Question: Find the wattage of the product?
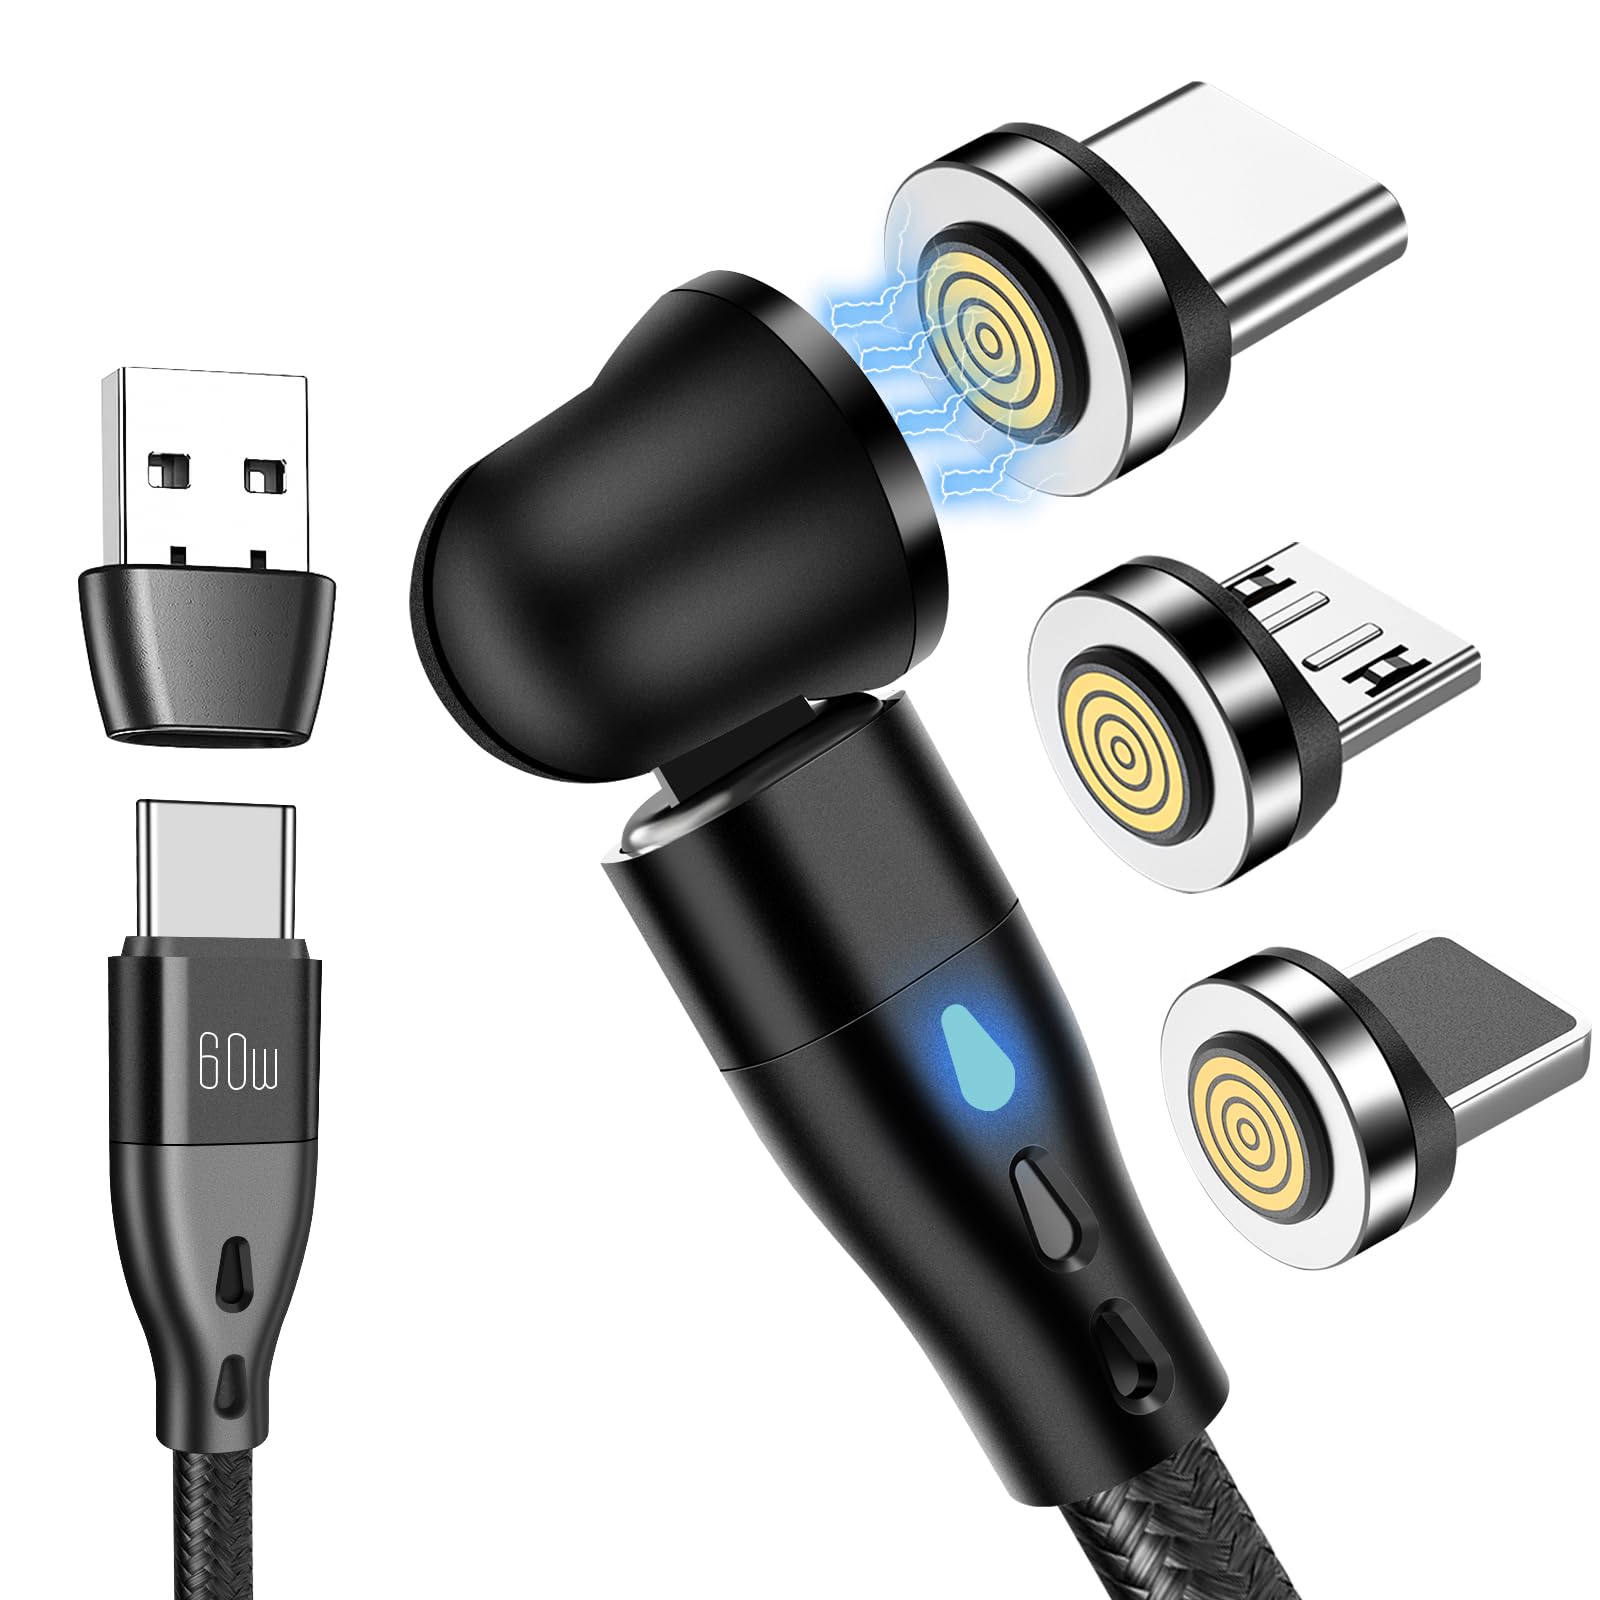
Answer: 60.0 watt